LGBTQ rights in Austria

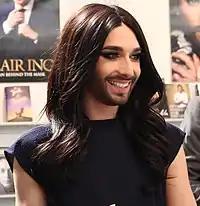
Austrian drag queen Conchita Wurst won the Eurovision Song Contest 2014.

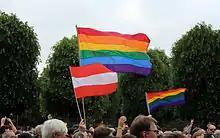
LGBT pride rainbow flags and the Austrian flag at one of Conchita Wurst's concerts in 2014

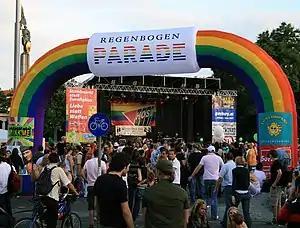
Regenbogenparade ('Rainbow Parade') in 2007

In 1995, the International Human Rights Tribunal instigated the political discussion about the discrimination and persecution of LGBT persons in Austria. The first major parliamentary debates on that issue took place thereafter, initiated by the Liberal Forum (LIF) which was campaigning strongly against discrimination of homosexuals, which at that time existed through section 209 of the Austrian Penal Code, and for complete equality of treatment also including marriage and adoption. Section 209 set a higher age of consent for gay men, at 18 (4 years higher than the age of consent for heterosexuals and lesbians, which was set at 14). The Social Democrats (SPÖ) and the Green Party at that time showed support for the issue of equal treatment of same-sex couples.